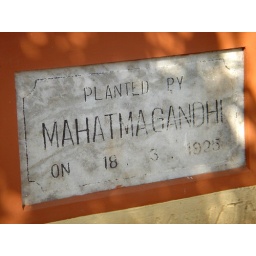
the sign in front of the tree gandhi planted at UCC in kerala